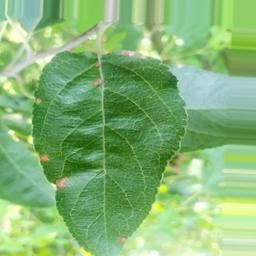
Label: Alternaria